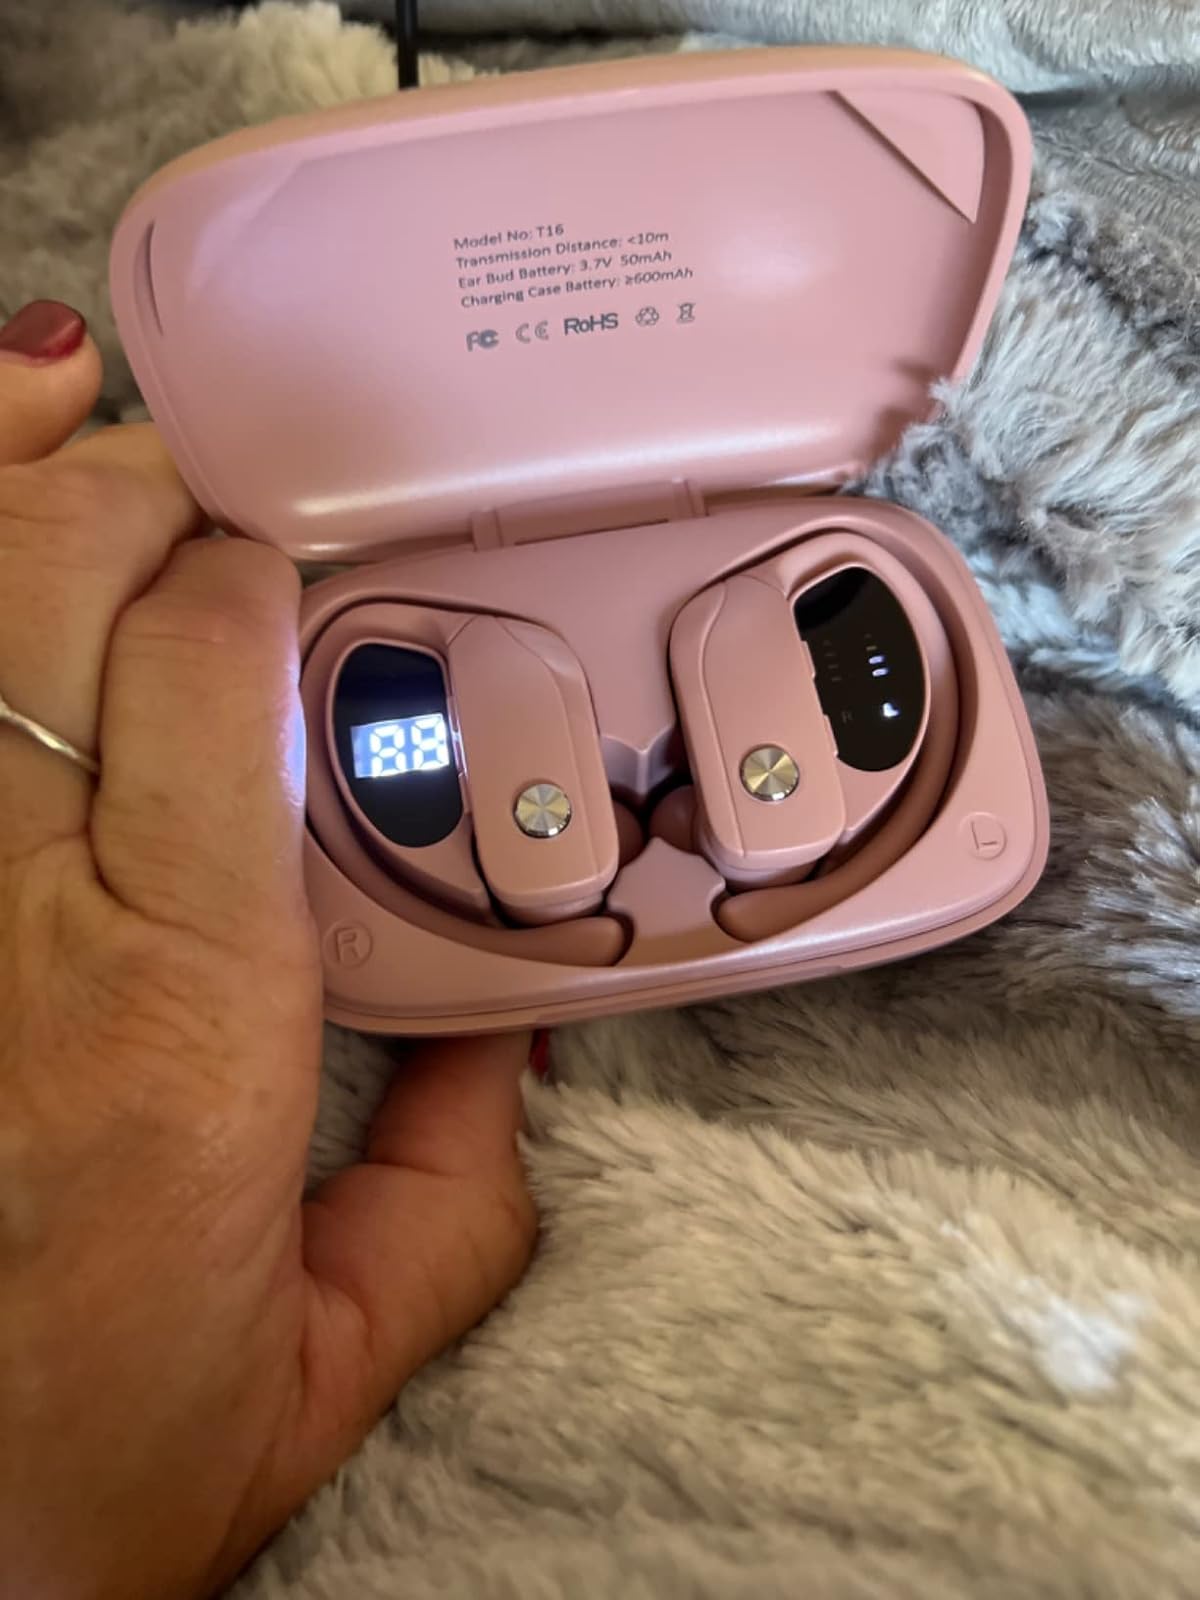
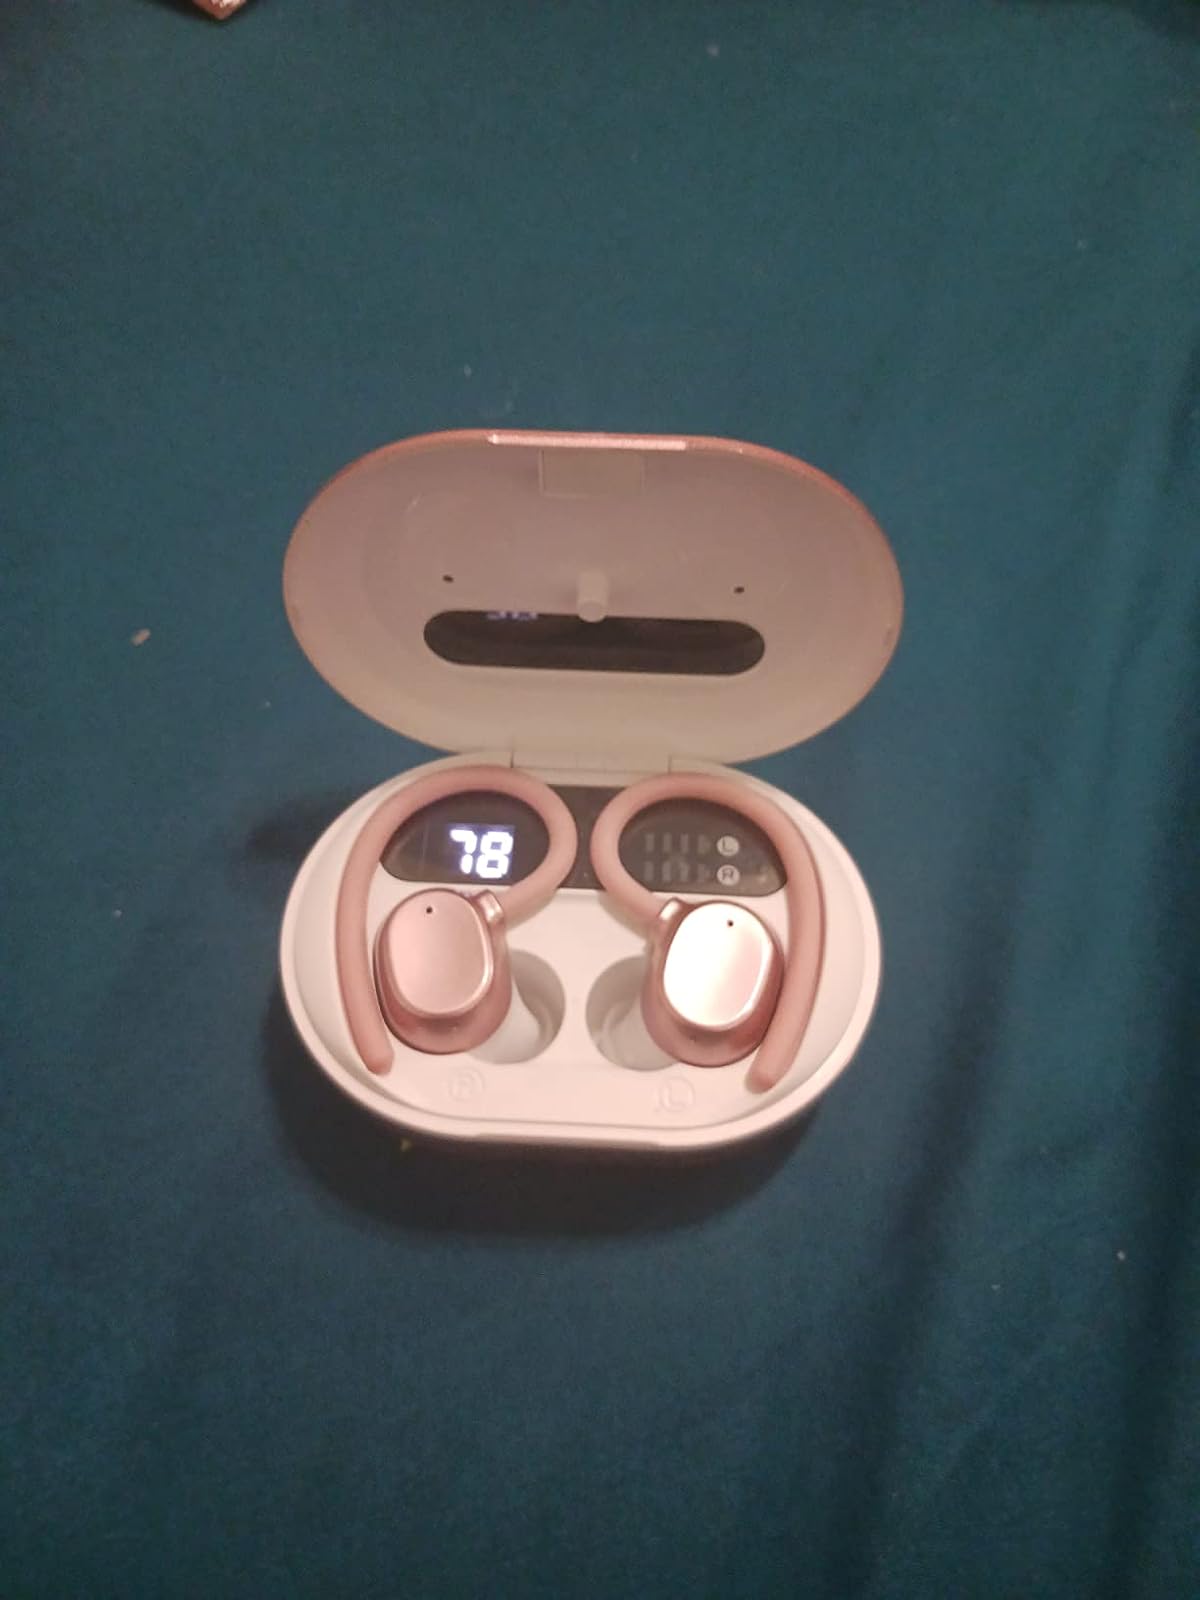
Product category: earbuds
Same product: no